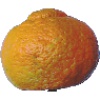
Label: mandarine